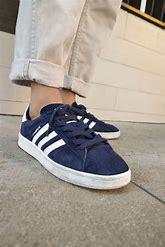
Brand: Adidas
Model: Campus